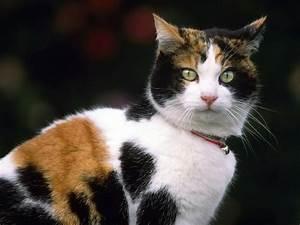
cat